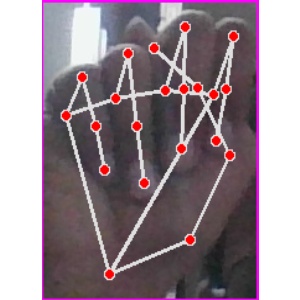
अक्षर: न